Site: brandenburg
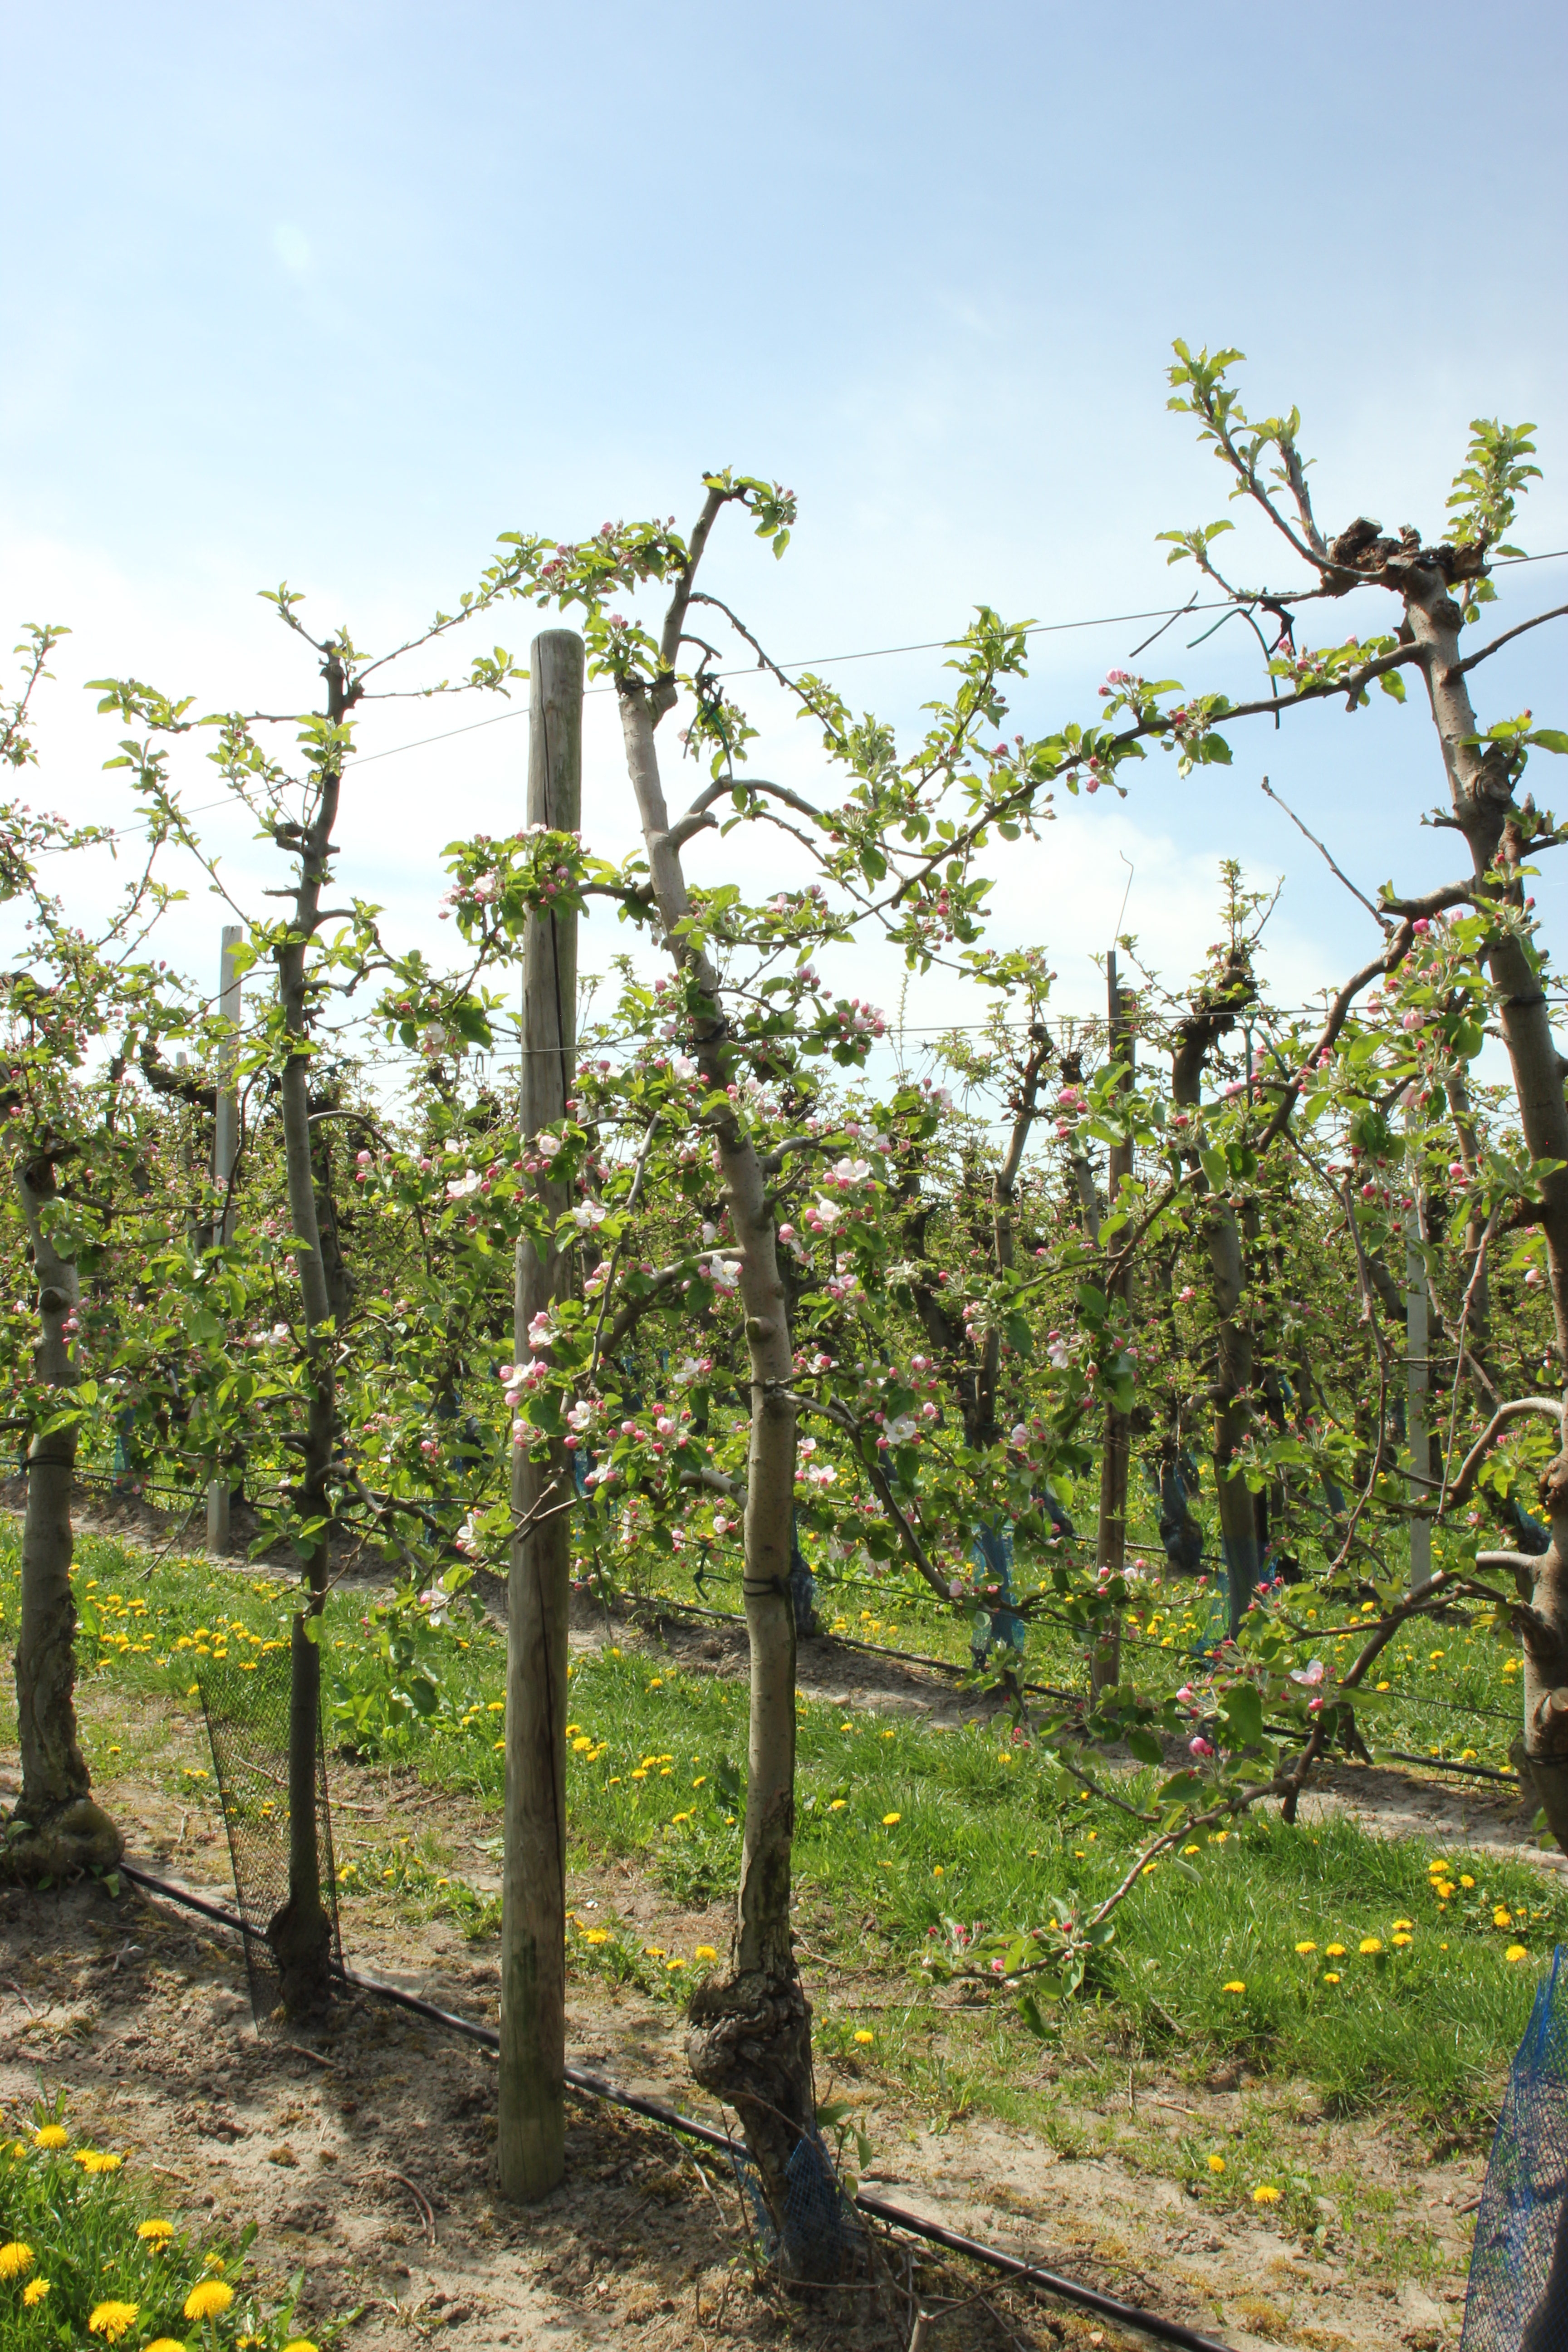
Growth stage (BBCH 57): Inflorescence emergence